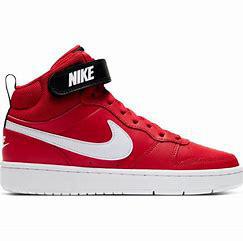
Brand: Nike
Model: Court Borough Mid 2